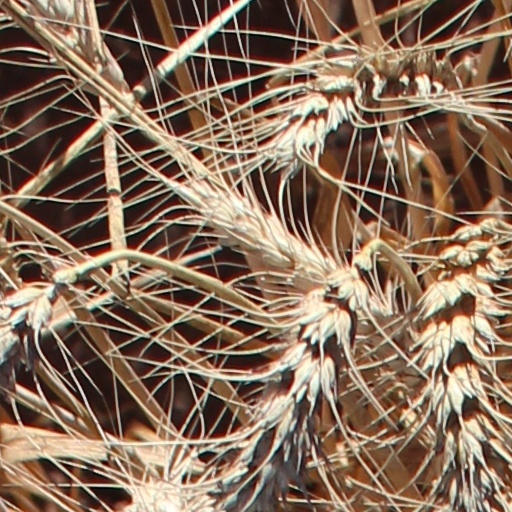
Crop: wheat